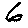
Label: 6